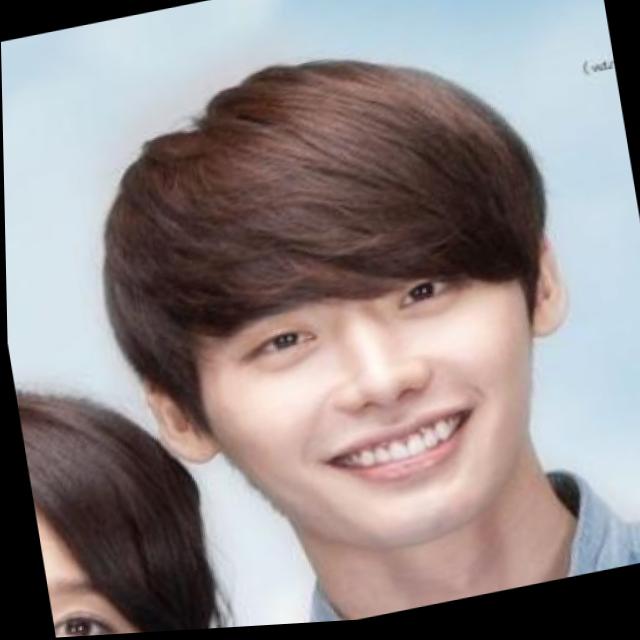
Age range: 21-44